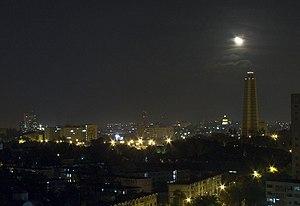
La Havane la nuit. Place de la Révolution. Cuba.